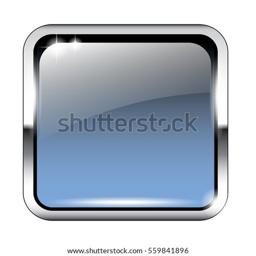
abstract blue blank rounded square background in a silver frame , with space for your text .